Historic centre of Albano Laziale

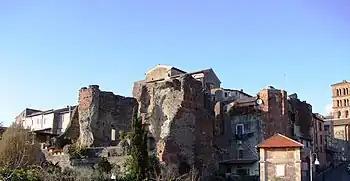
Baths of Caracalla, also nicknamed "of Cellomaio."

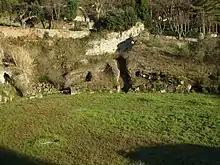
The Roman amphitheater.

In the imperial age were built the villas of Lucius Anneus Seneca or Publius Papinius Statius: however, the most imposing building constructed during this period was the ""Albanum Caesarum"," the colossal villa of Domitian at Castel Gandolfo, commissioned by Emperor Titus Flavius Domitian (81-96): the palace proper occupied a large part of the present Villa Barberini, in the extra-territorial complex of the Palace of Castel Gandolfo, but the properties attached to the villa covered much of the territory of the present municipalities of Albano and Castel Gandolfo, extending around the shores of Lake Albano also into the municipal territories of Marino, Rocca di Papa and Ariccia for a total of about thirteen or fourteen square kilometers.